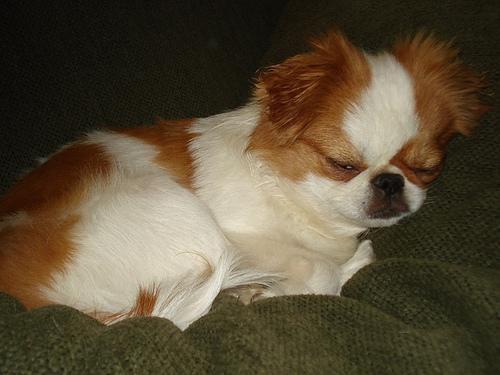
japanese chin